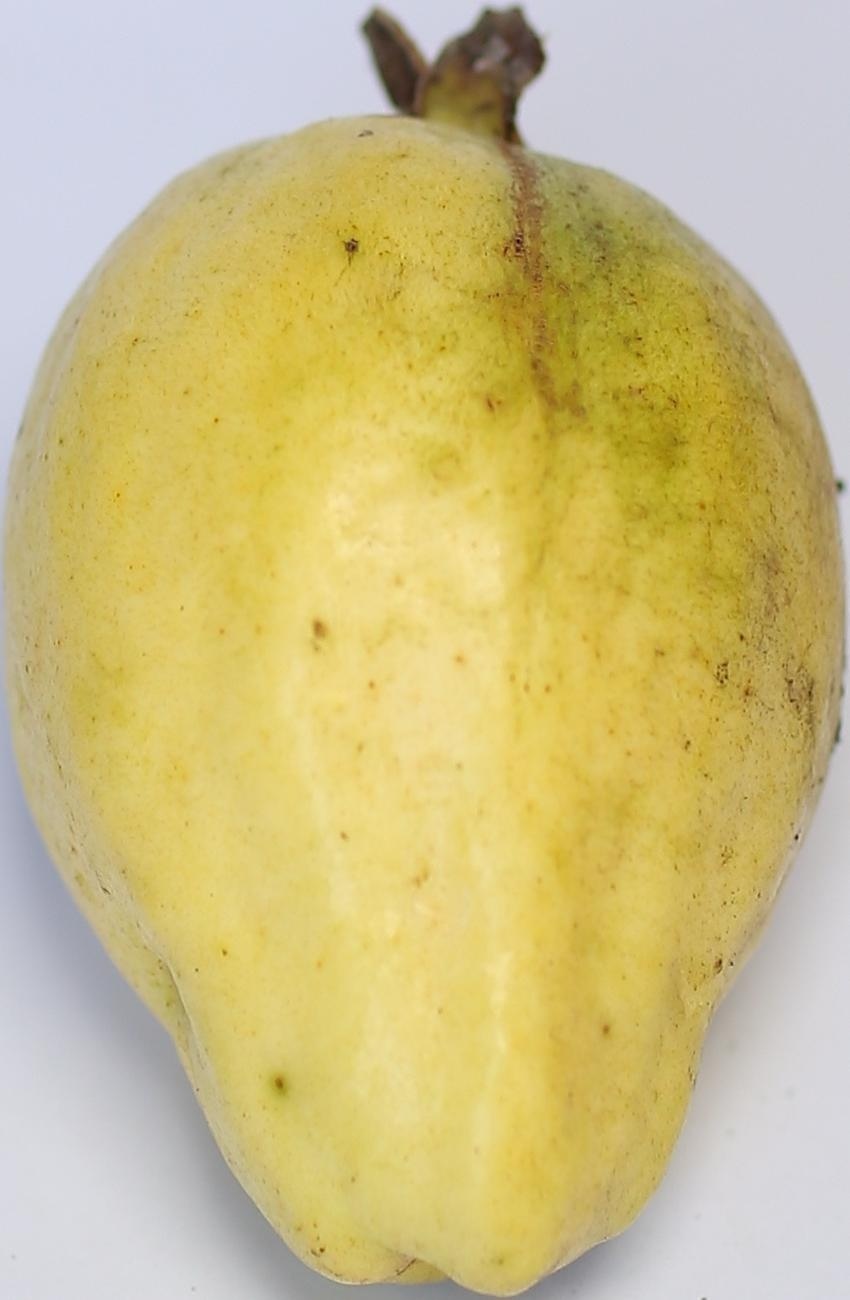
Maturity: ripe
Variety: thadhrami